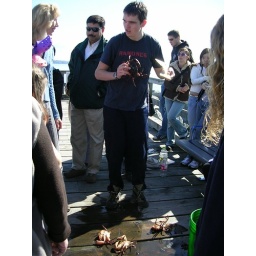
napoleon guy in white rock